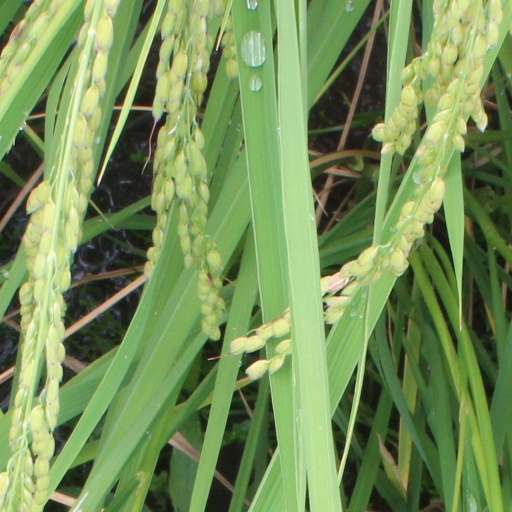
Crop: rice